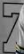
Number: 7